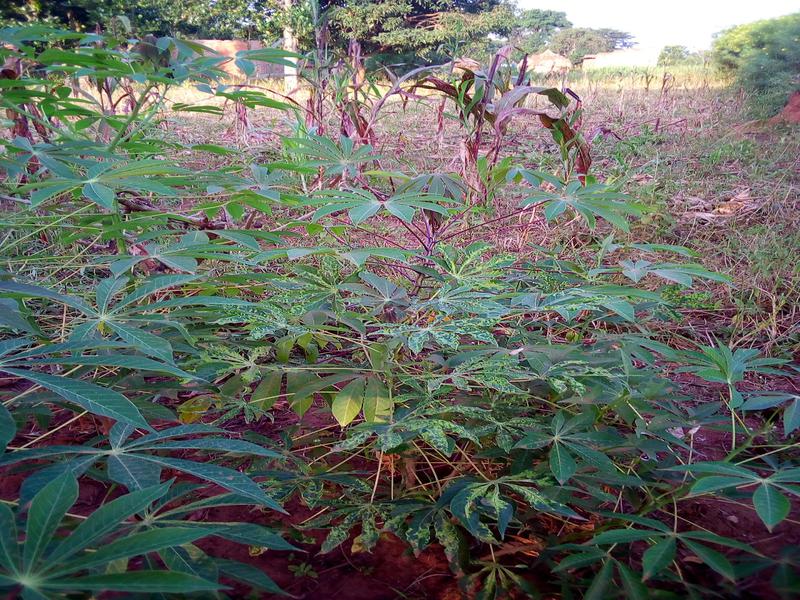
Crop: cassava
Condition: mosaic_disease